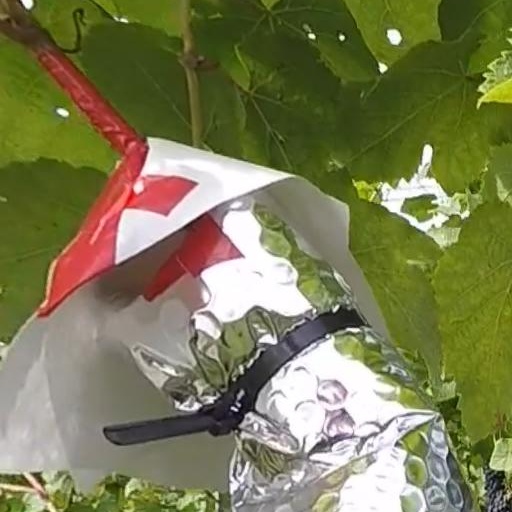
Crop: grape